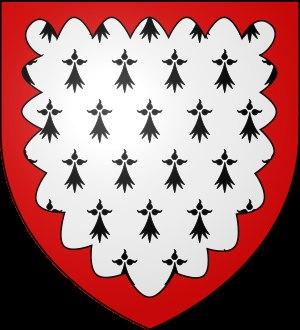
Du Xᵉ au XIIIᵉ siècle, le comté de Vertus appartint successivement à l'archevêché de Reims puis au comté de Champagne. À ce titre, Vertus est intégré au domaine royal en 1284.
La liste des seigneurs de Clisson recense les seigneurs du domaine de Clisson. Lorsque le système féodal s'impose, les terres font d'abord partie du comté d'Herbauges, dans le Poitou. Elles se retrouvent dans les Marches de Bretagne en 851, après le traité d'Angers entre Charles le Chauve et Erispoë, roi de Bretagne. La cité et les terres qui l'entourent se structurent à partir du XIᵉ siècle autour du château de Clisson, siège d'une puissante châtellenie, qui couvrait 23 paroisses, et qui commandait la haute justice de Montbert, les commanderies et prieurés de Clisson, les seigneuries du Pallet, de La Regrippière, etc.
À l'époque carolingienne Étampes fut déjà le siège d'un comté, dont on gardait le souvenir au Xᵉ siècle, mais le mot reflétait alors une tout autre réalité que dans la suite : c'était une simple circonscription de l'Empire, dont l'administration ne se transmettait pas par droit d'héritage. Lorsque les Robertiens montent sur le trône et fondent la monarchie capétienne, le pays d'Étampes leur appartient en propre depuis longtemps, et sera une des pièces maîtresses du domaine royal sur lequel le roi exerce théoriquement un contrôle direct. Il y aura bien cependant des vicomtes d'Étampes au XIᵉ siècle, à une époque où les premiers capétiens peinent à établir leur autorité sur leur propres terres. L'Etampois ne sera érigé en comté qu'après avoir été attribué en apanage à Louis de France, fils de Philippe le Hardi, puis en duché au XVIᵉ siècle.